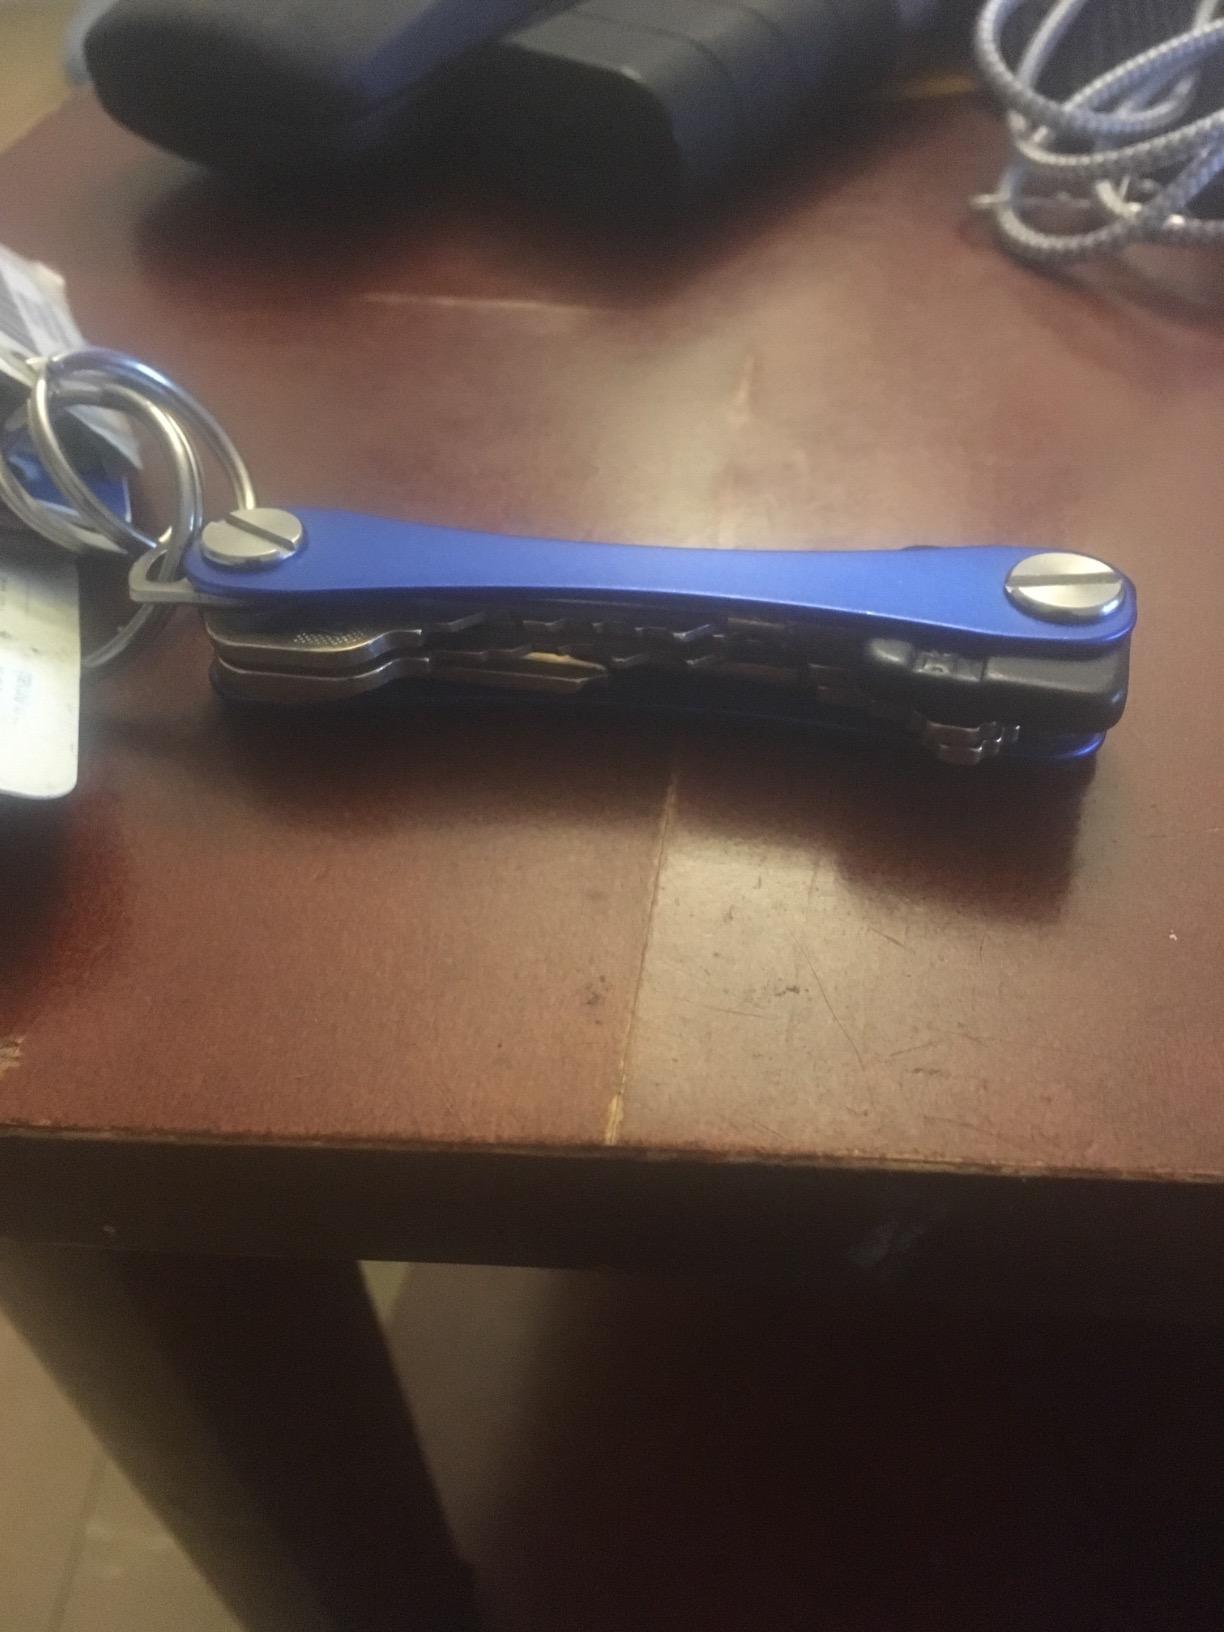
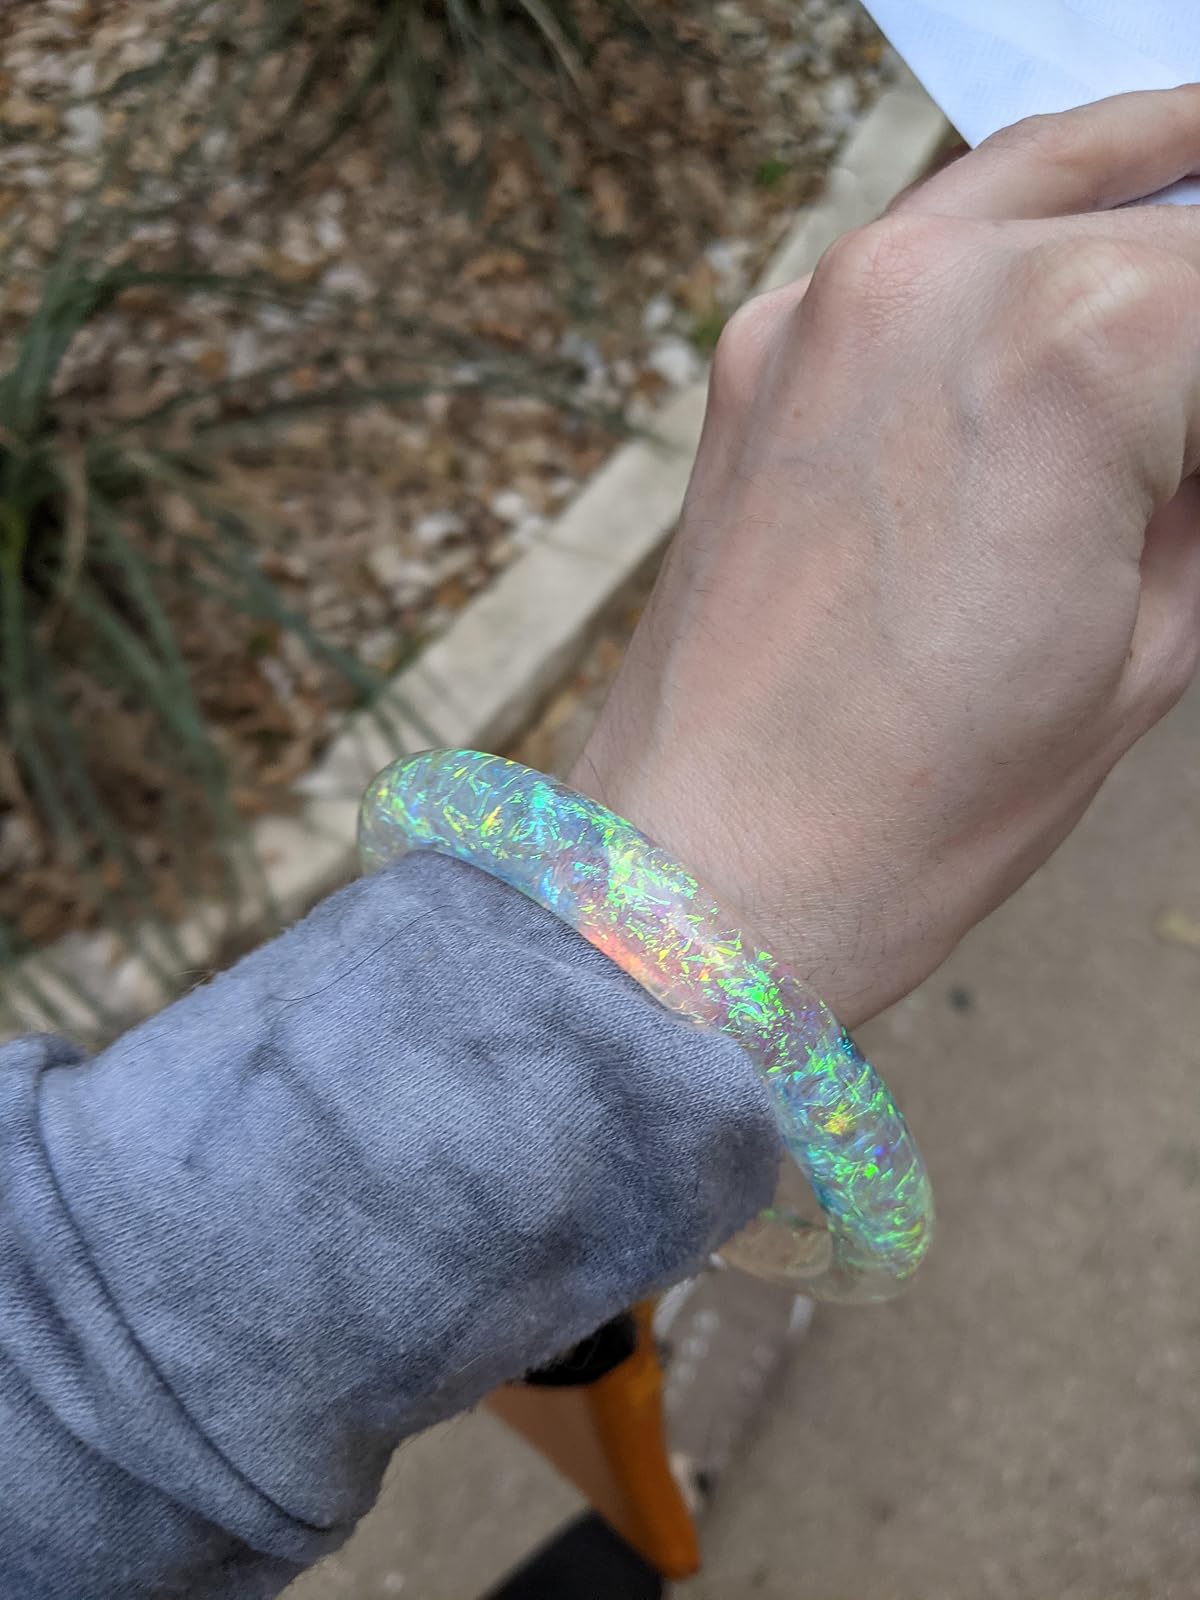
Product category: accessories_keychain
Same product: no